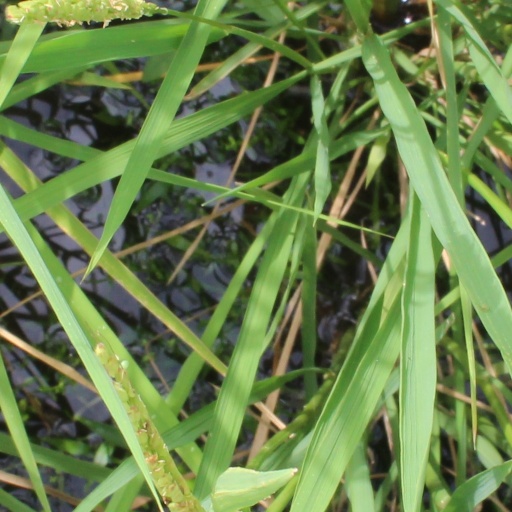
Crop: rice